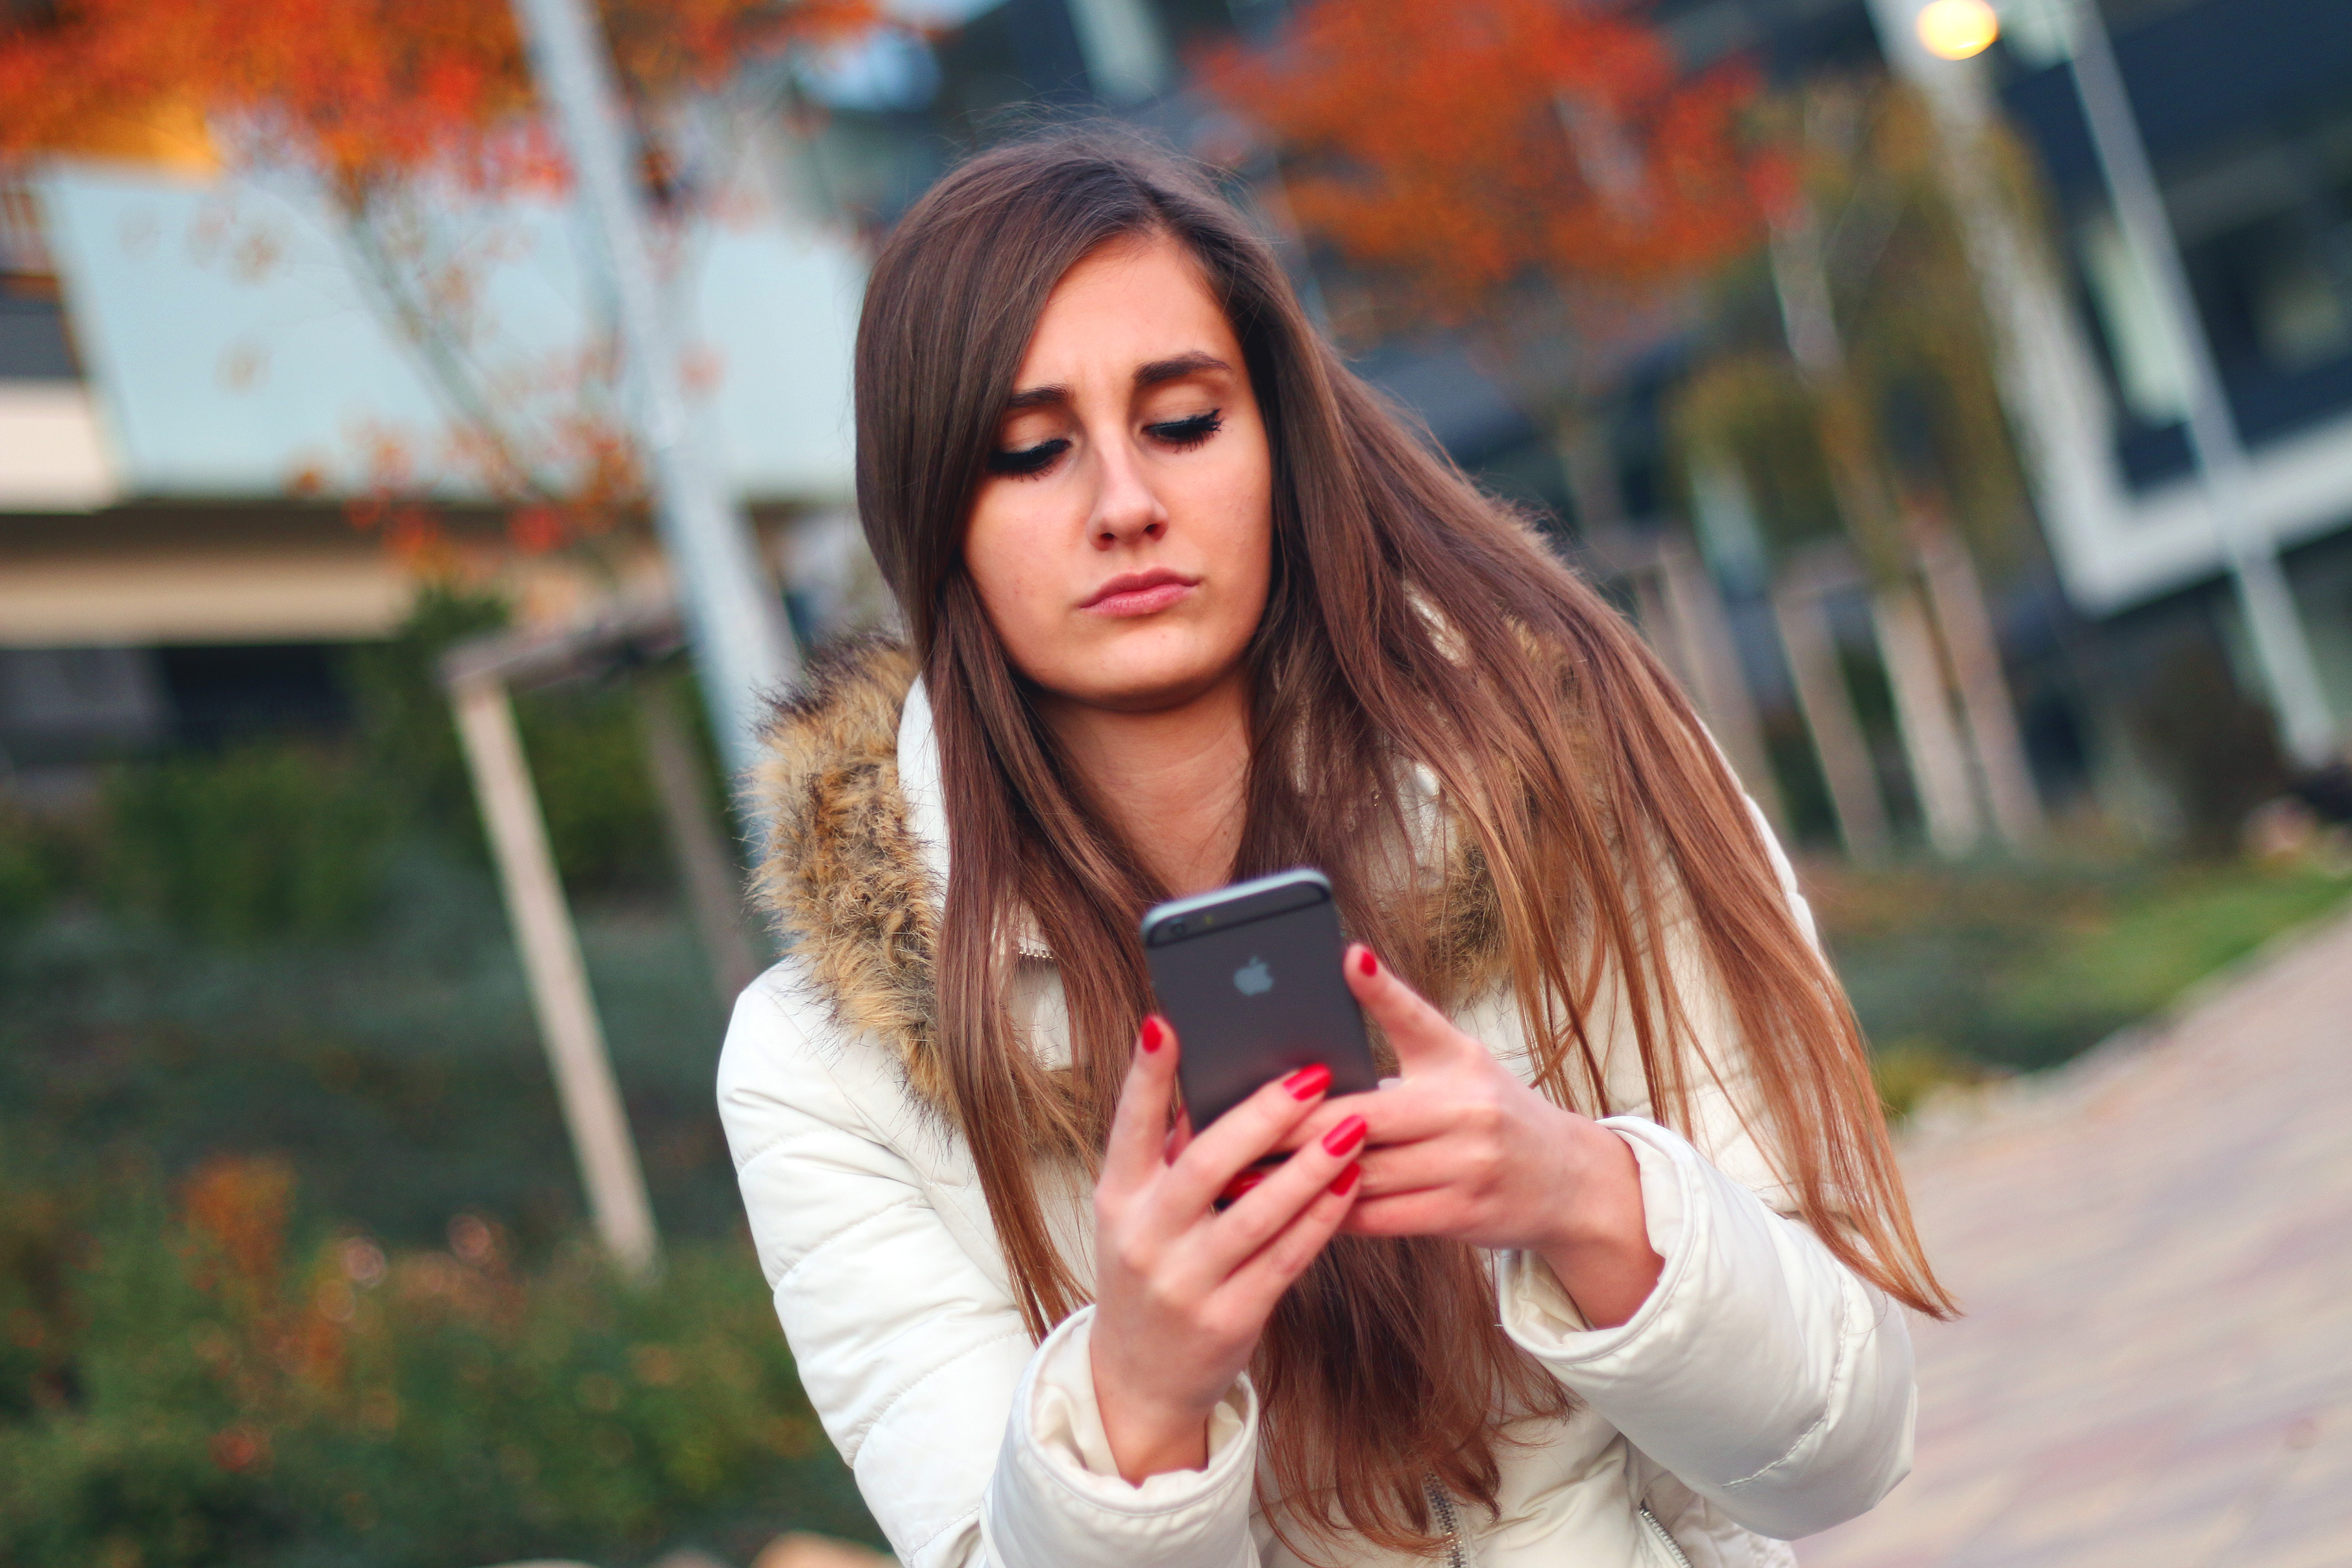
iphone, smartphone, apple, person, girl, woman, hair, photography, portrait, model, touch, red, color, fashion, clothing, lady, hairstyle, teenager, long hair, glasses, texting, photograph, beauty, blond, touchscreen, costume, teen, photo shoot, brown hair, portrait photography, affair